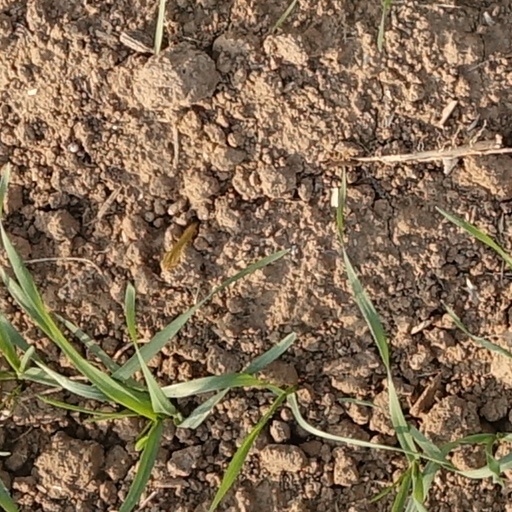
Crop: wheat